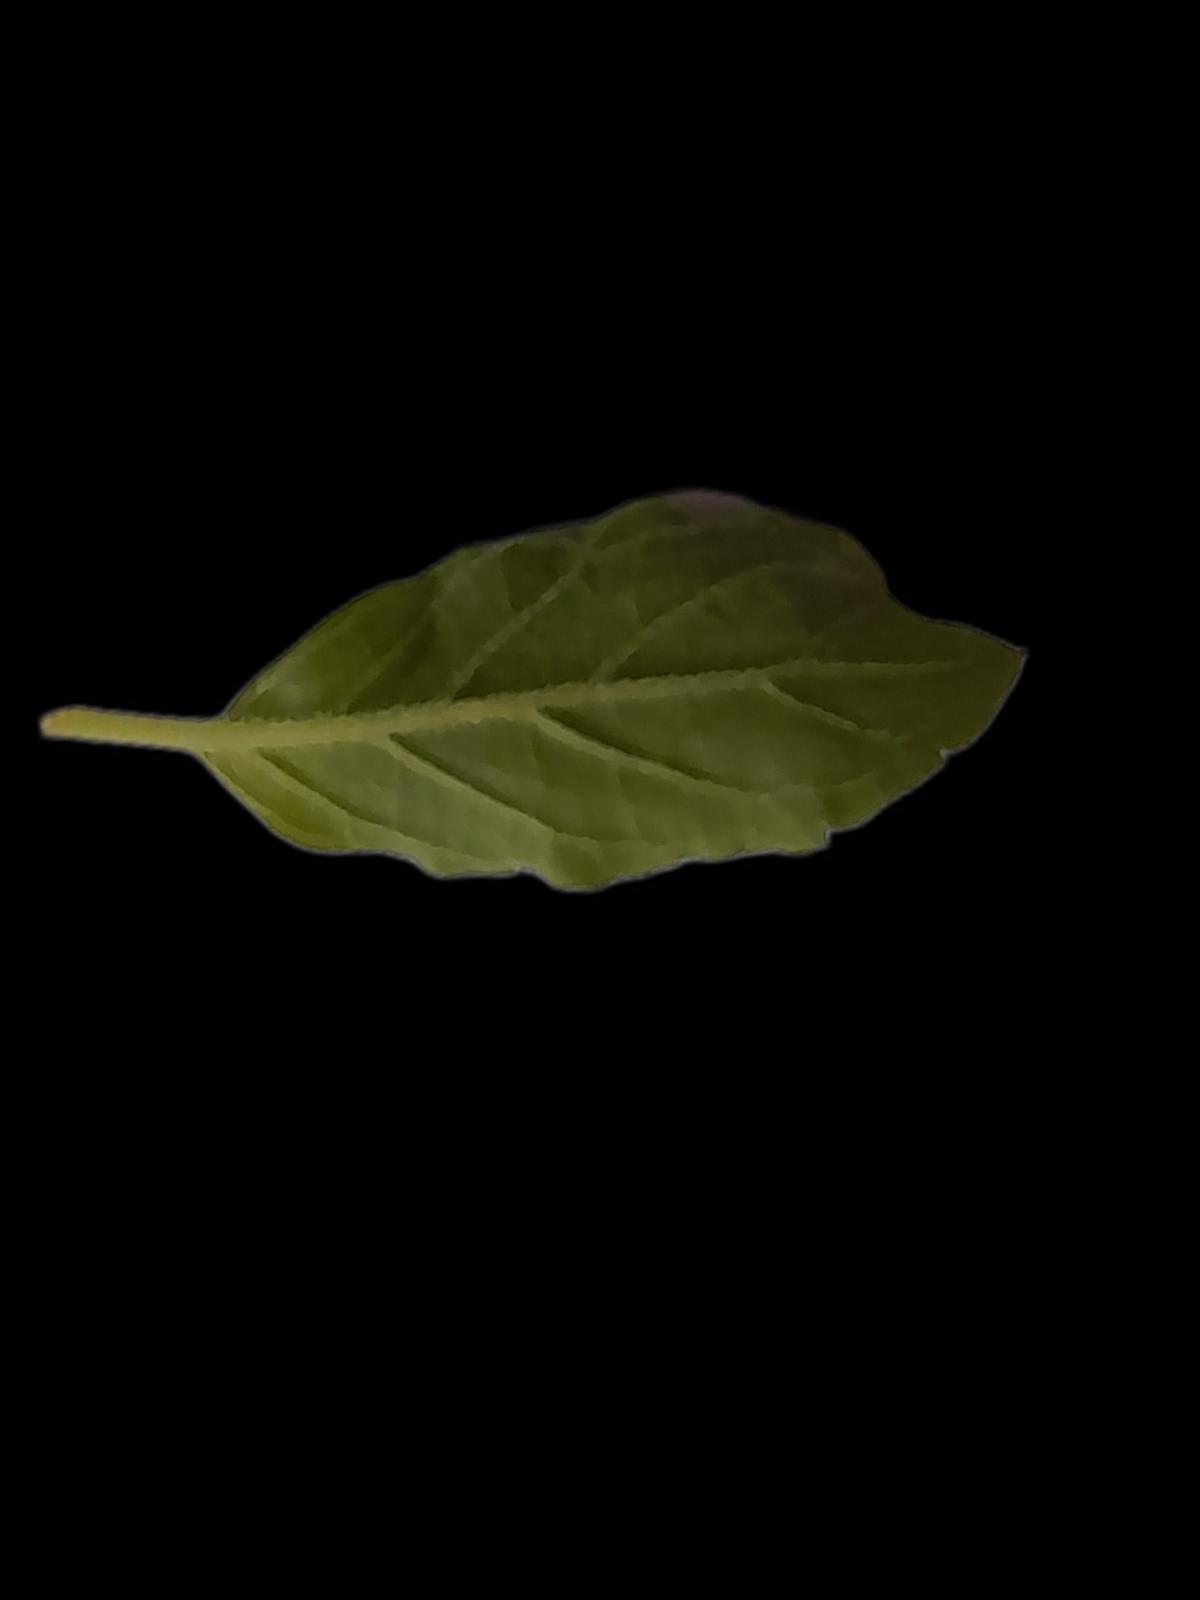
Plant: Tulsi